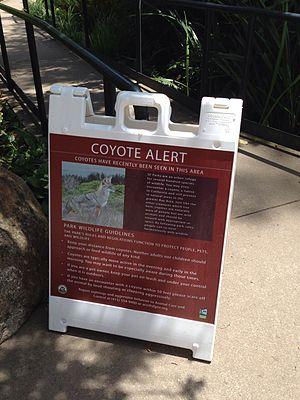
Un coyote urbain, ou coyote des villes, est un coyote qui vit dans les régions métropolitaines d'Amérique du Nord, c'est-à-dire les grandes villes et leurs banlieues. Des populations de coyotes prospèrent dans les banlieues et même dans certaines régions urbaines, en raison de la disponibilité de nourriture et du manque de prédateurs. Un rapport les décrivait comme prospères dans les villes américaines, et un autre publié en 2013 dans The Economist suggérait qu'il y a de plus en plus de coyotes vivant dans les villes et les banlieues.